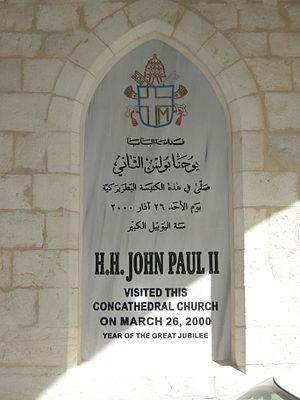
L'église du Très-Saint-Nom-de-Jésus, construite au XIXe siècle, est la cocathédrale du patriarcat latin de Jérusalem. Sise à Jérusalem, en Terre sainte, elle abrite la chaire épiscopale du patriarche.